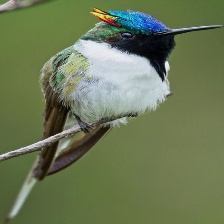
Species: HORNED SUNGEM
Scientific name: HELIACTIN BILOPHUS
ImageNet parent category: hummingbird